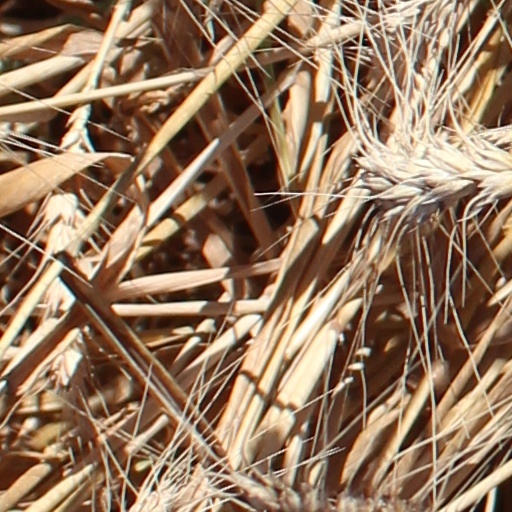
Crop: wheat